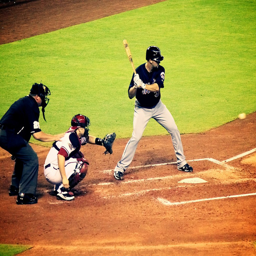
there is a baseball game on and a player is at bat
A man with a baseball bat watching a ball come by.
A man standing next to home plate holding a bat.
A man with a baseball bat that is standing at home plate.
a baseball player at bat with the empire and base catcher